ANZAC Mounted Division

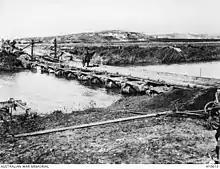
Bridge over the River Auja, north-east of Jaffa

On 12 November, the 156th (Scottish Rifles) Brigade attacked Burkhawith the 1st and 2nd Light Horse Regiments in support to their leftusing their machine-guns to enfilade the Turkish rearguard trenches. The next day, the 1st and the New Zealand Brigades followed behind the Yeomanry Mounted Division, supporting their advance on Yebna to reach the mouth of the Wadi Rubin. On 14 November, the division resumed their advance. The New Zealanders on the left headed towards Jaffa, reaching the Wadi Hanein before meeting any opposition. The 1st Light Horse Brigade, on the right, headed towards Ramleh; they reached Deiran unopposed but saw Turkish troops heading towards the New Zealand Brigade. At 12:00, the New Zealanders were engaged with German machine-gun and rifle fire from a strongly defended line at Ayun Kara. During the following Battle of Ayun Kara, the Wellington Mounted Rifles put in a bayonet charge, capturing two machine-guns and killing twenty defenders. The Auckland Mounted Rifles to their left could not break through the German rearguard, which was being rapidly reinforced. While they were being shelled at 14:30, the regiment was attacked by 1,500 troops. The Auckland Mounted Rifles commanding officer requested urgent reinforcements and a squadron from the Wellington Mounted Rifles was sent to assist. By 16:00, the Turkish rearguard had advanced close enough for a bayonet and grenade charge, which the Auckland Mounted Rifles managed to hold, forcing the attackers to withdraw leaving 162 dead and a large number of wounded behind. New Zealand casualties were twenty-one dead and eighty-eight wounded.